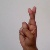
The image shows a hand gesture representing the letter 'R' in Indian Sign Language.